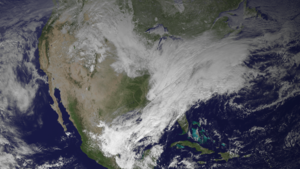
La vague de froid de 2014 en Amérique du Nord est une sévère vague de froid ayant frappé le Canada et l'Est des États-Unis du 2 au 14 janvier 2014 ; elle s'étendait depuis les Montagnes Rocheuses jusqu'au sud de la Floride centrale. Un front froid polaire, à l'origine associé à une « tempête du nordet », traverse le Canada et les États-Unis le 2 janvier 2014, et cause de très fortes chutes de neige. De très basses températures sont historiquement atteintes, ce qui mène à la fermeture de nombreuses sociétés, d'établissements scolaires, de routes et de vols aériens.